York Park

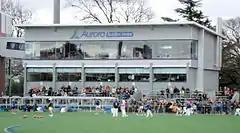
A grey coloured function centre with glass windows. Spectators and an interchange bench are in front of the structure.

Up to 1999 York Park had remained a sports ground used predominately for local events, generally attracting modest crowds; according to ground manager Robert Groenewegen, supporters were able to "park [their] car[s] next to the boundary fence".